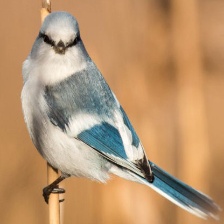
Species: AZURE TIT
Scientific name: CYANISTES CYANUS